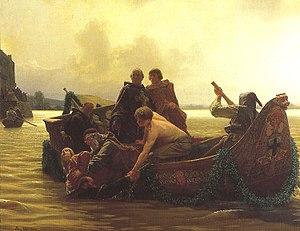
Cette page concerne l'année 1062 du calendrier julien.